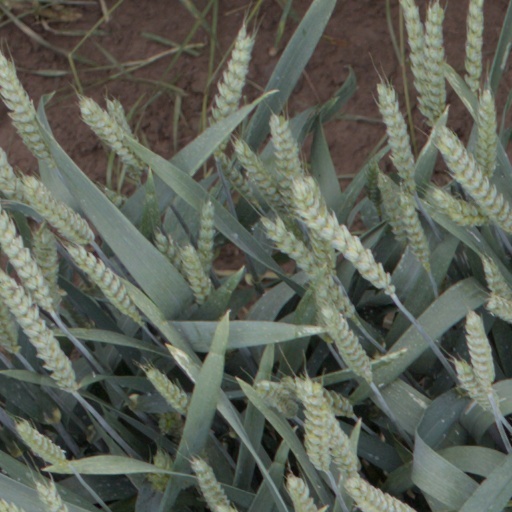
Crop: wheat